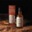
Label: bottle